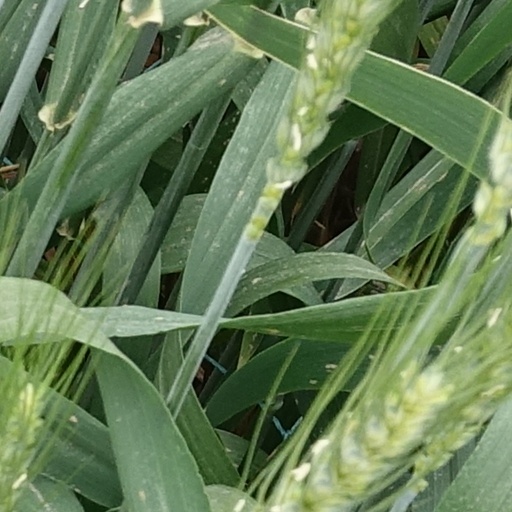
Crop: wheat